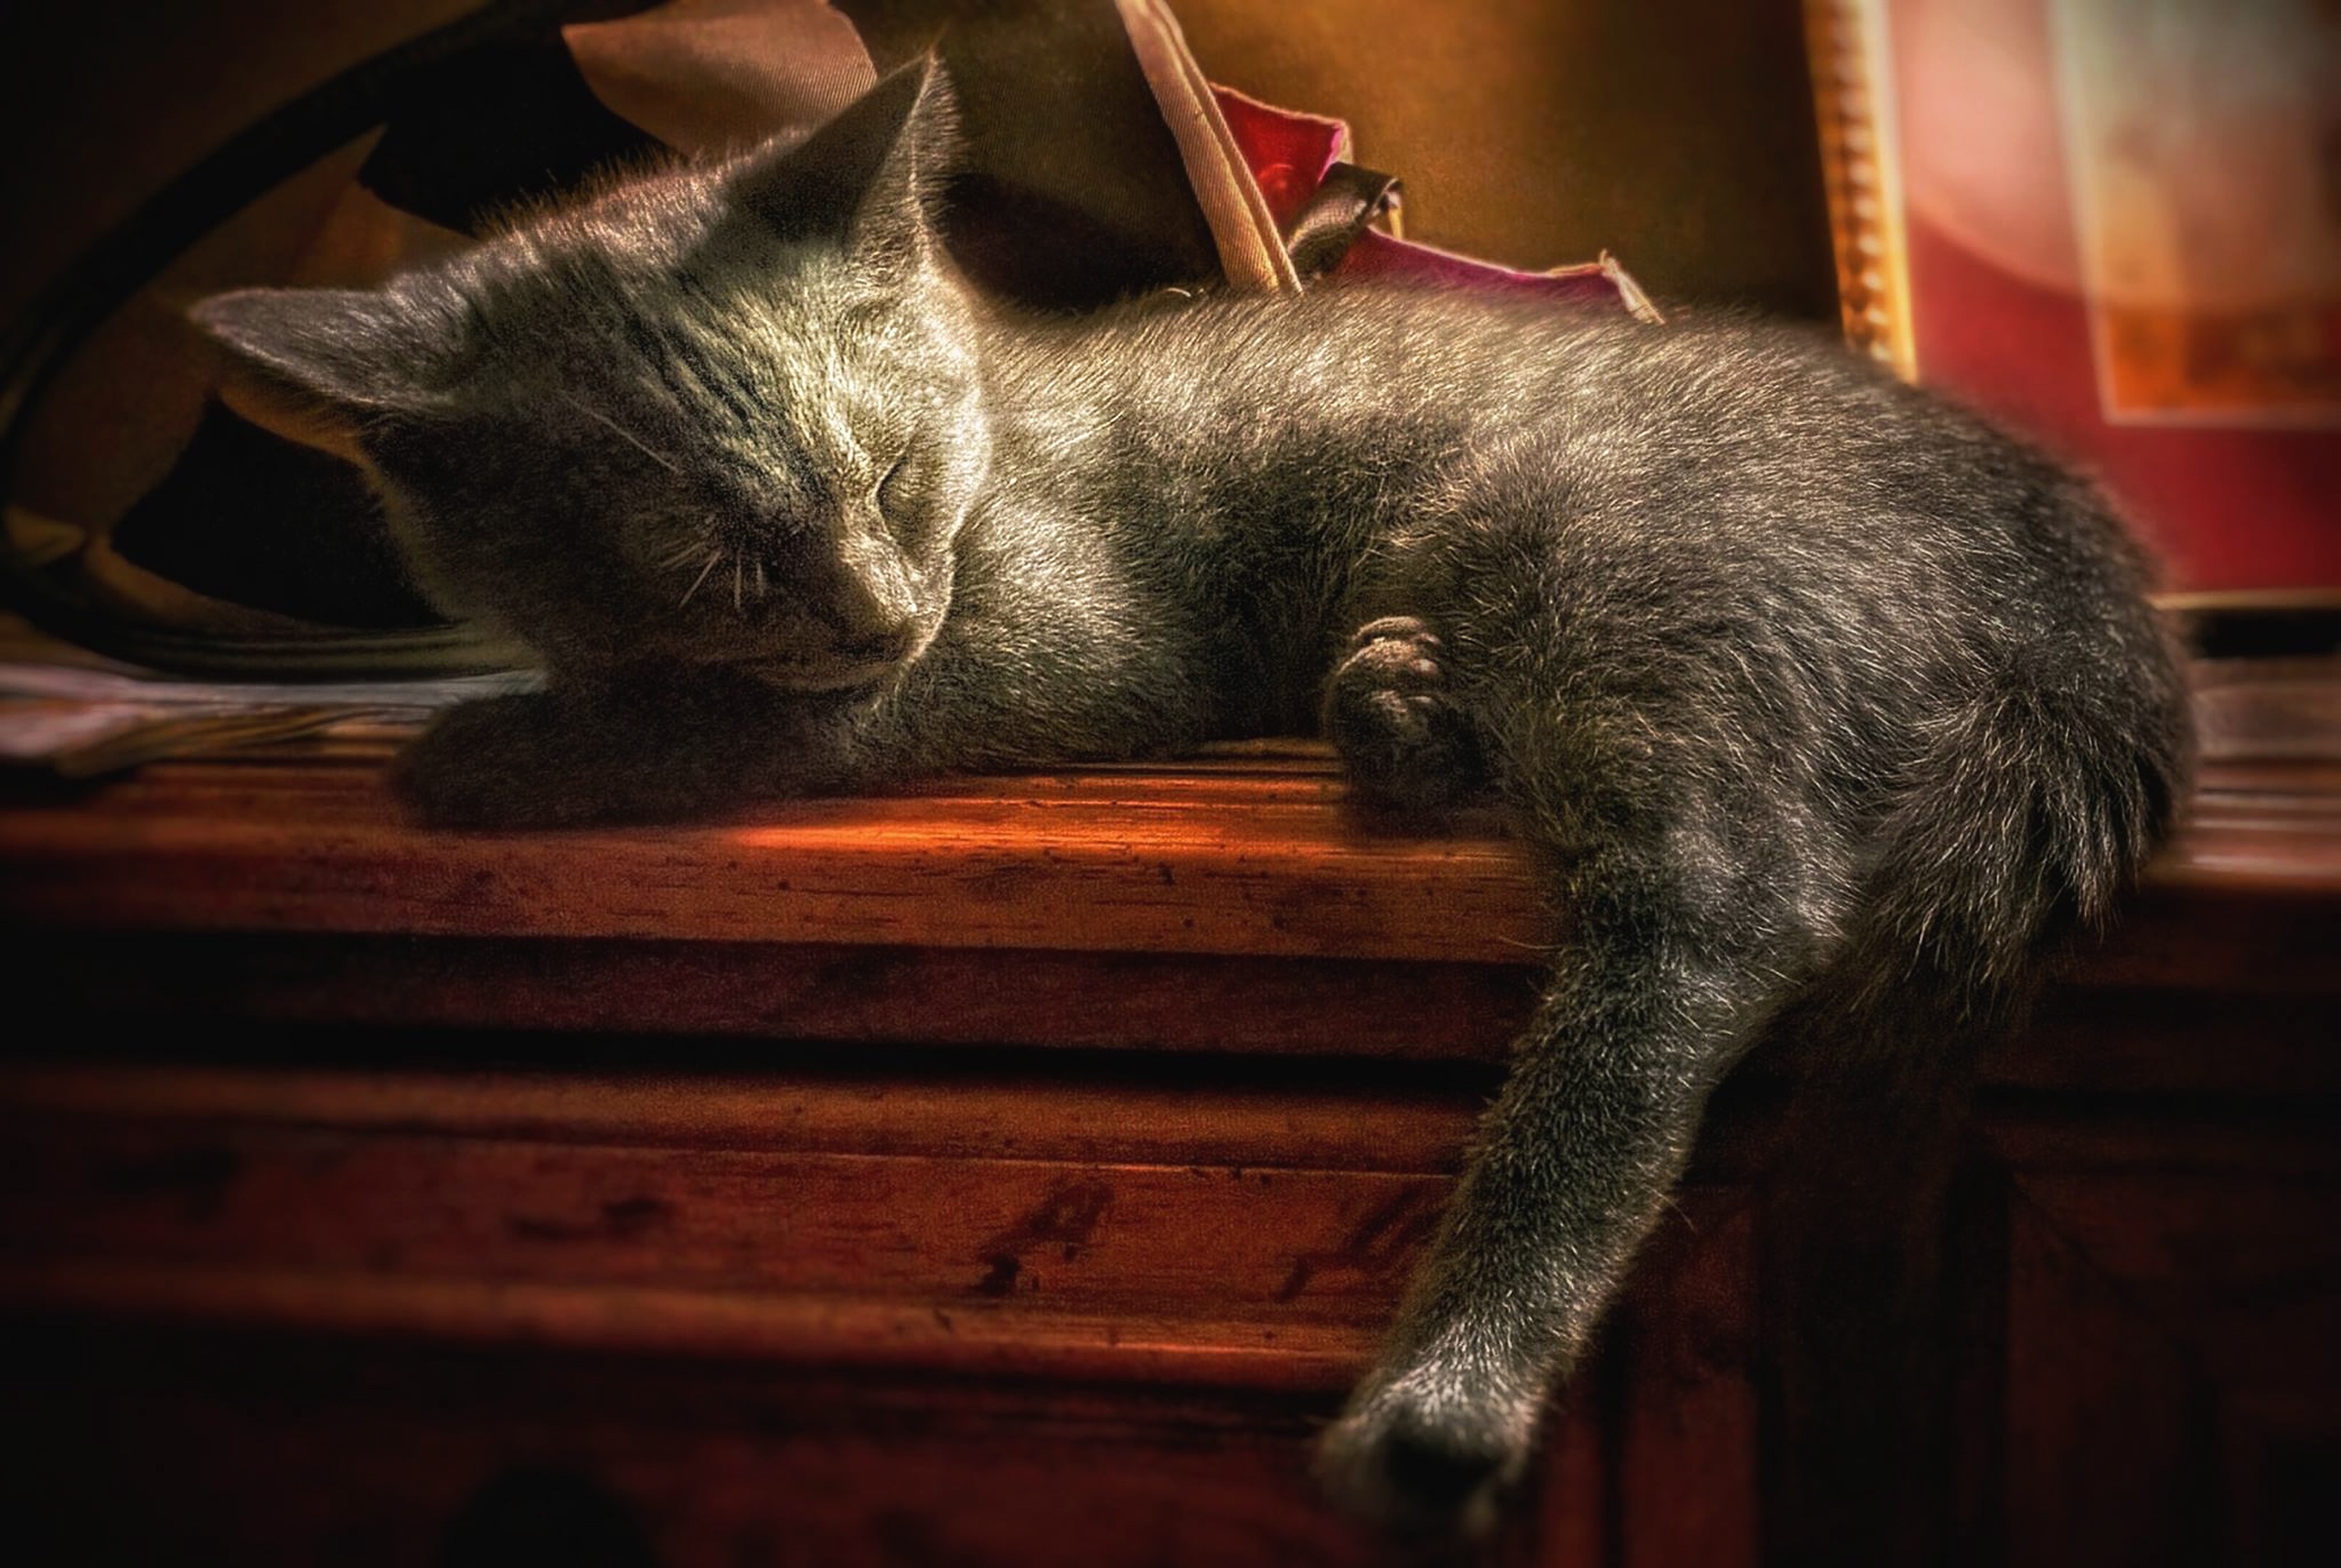
cat, mammal, whiskers, vertebrate, small to medium sized cats, cat like mammal